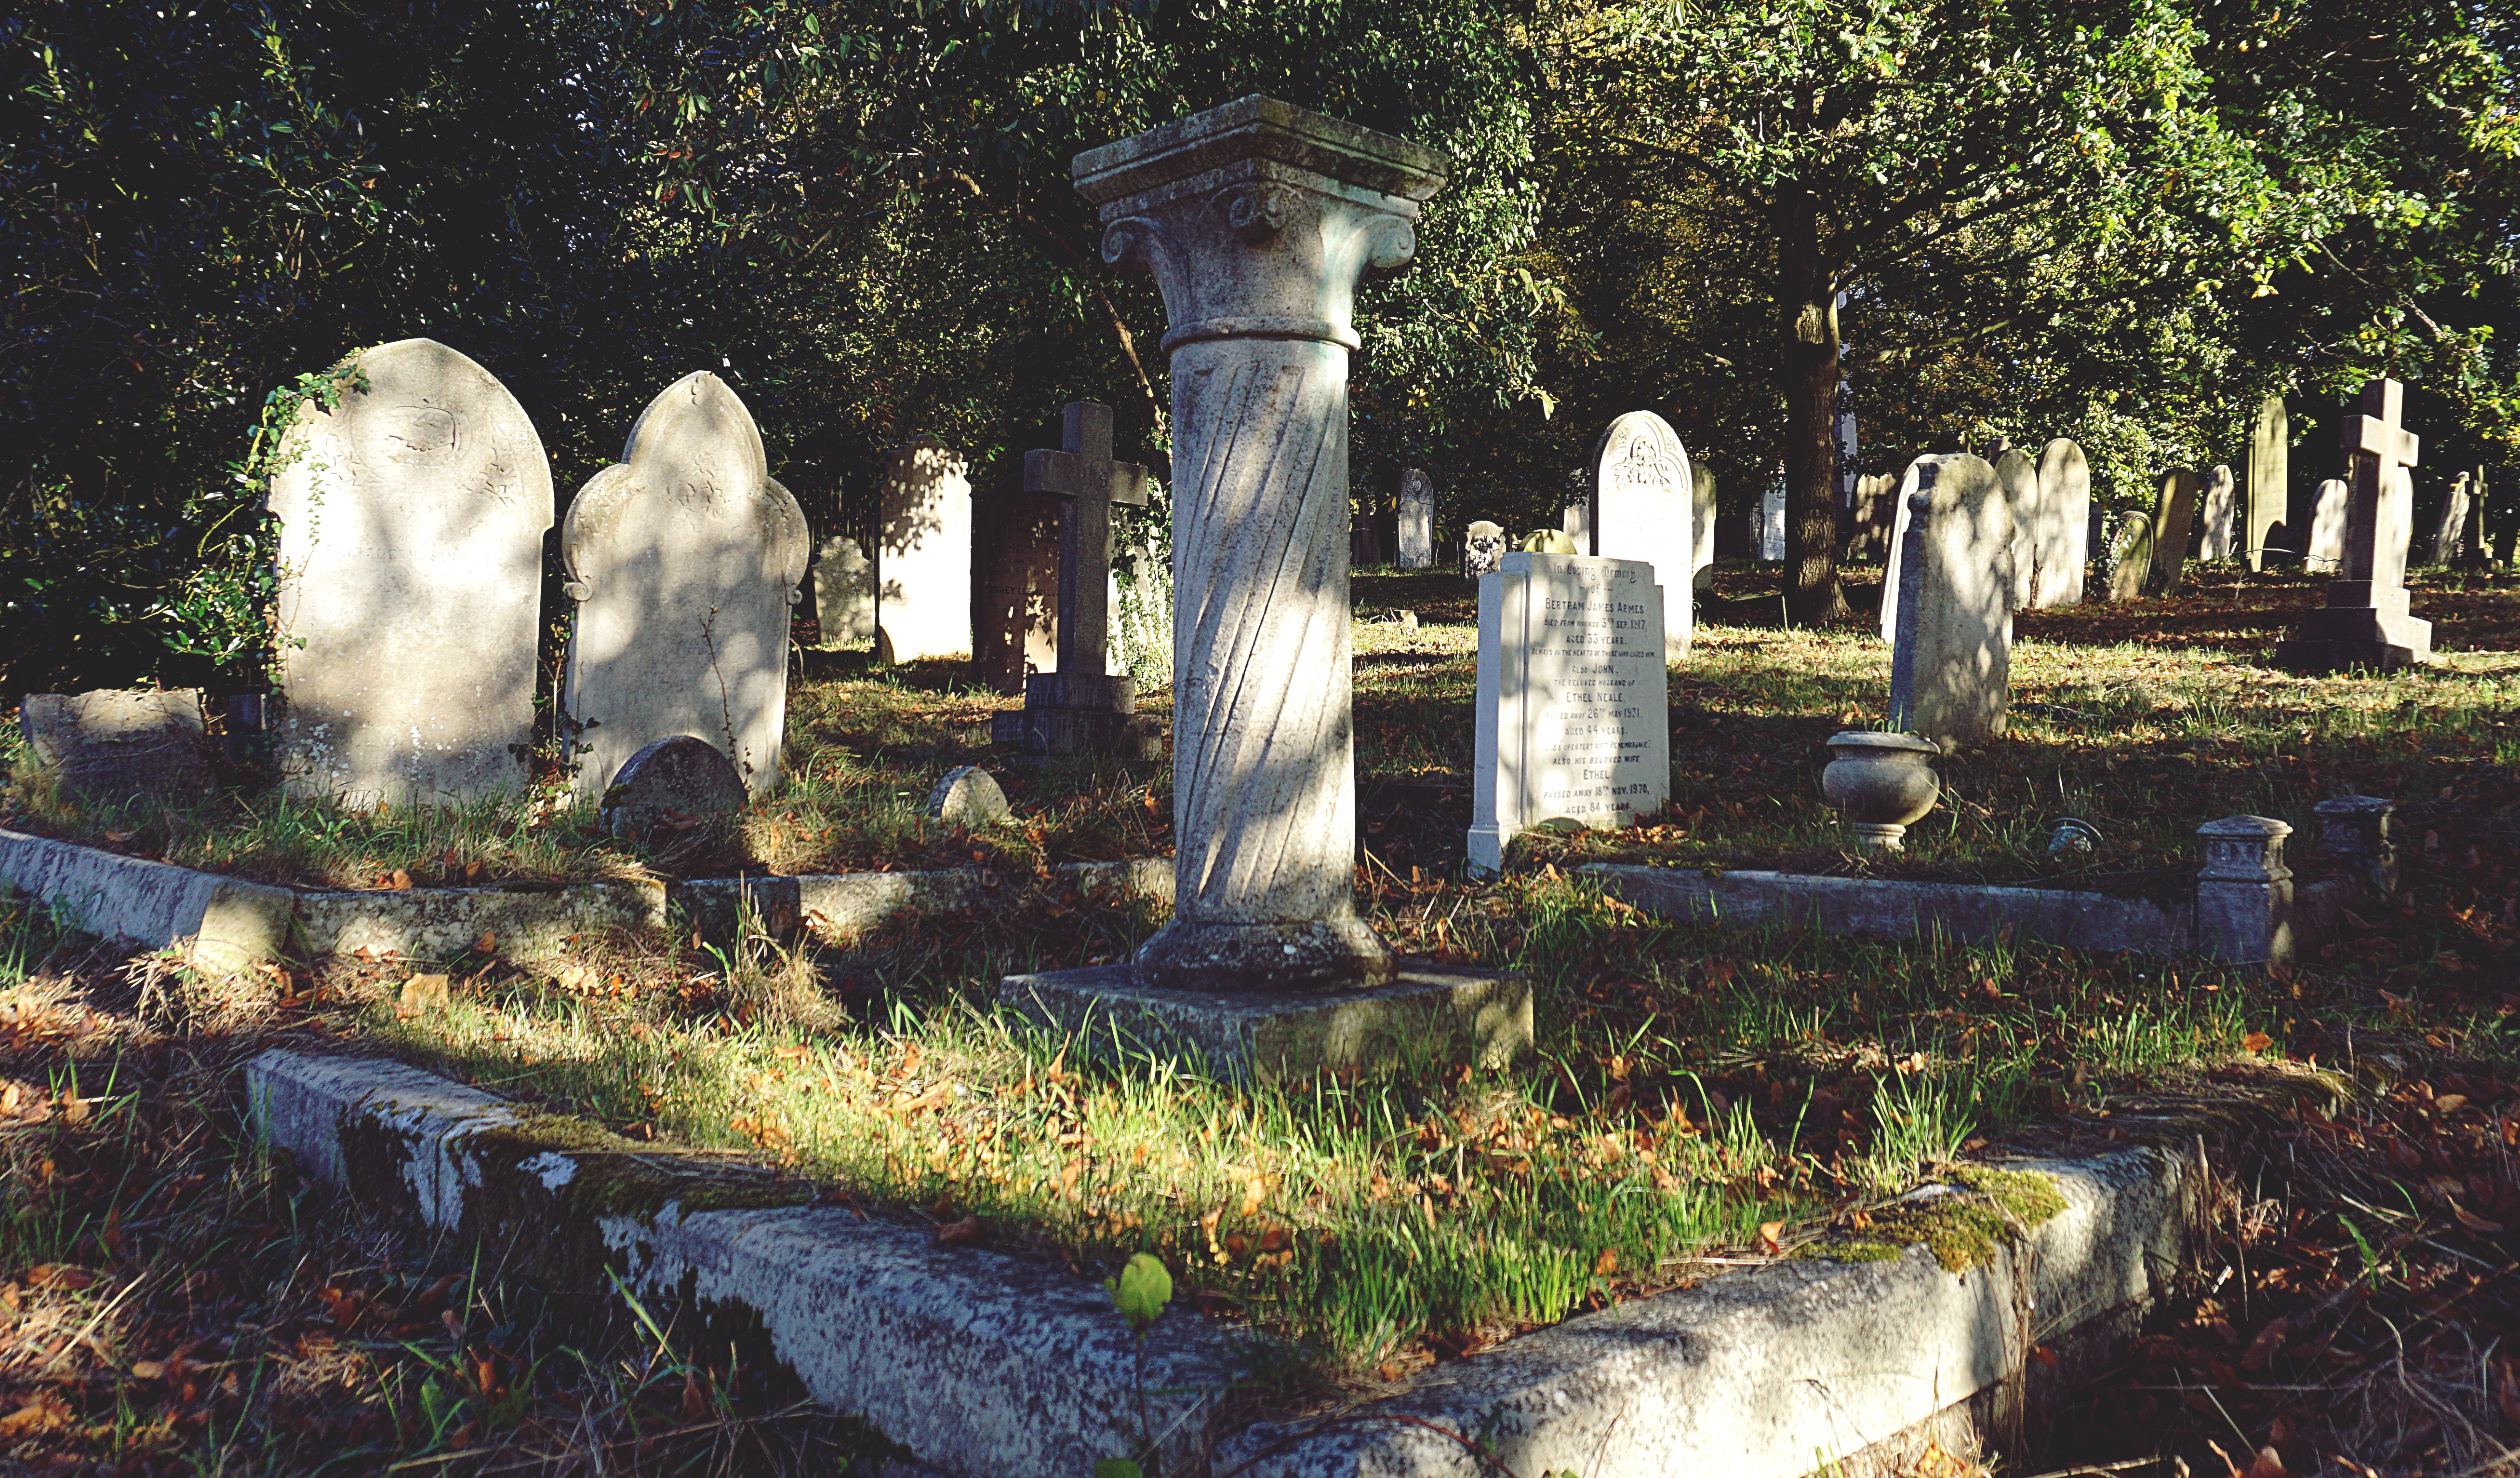
cemetery, graveyard, graves, nature, woodland, trees, grave stones, grave, sunlight, autumn, headstone, grass, tree, landscape